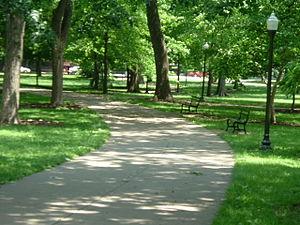
Le Central Park est un parc municipal de 6,9 ha situé au centre de la ville de Louisville dans le quartier de Old Louisville. Il apparut déjà dans les années 1870 sous le nom de DuPont Square.